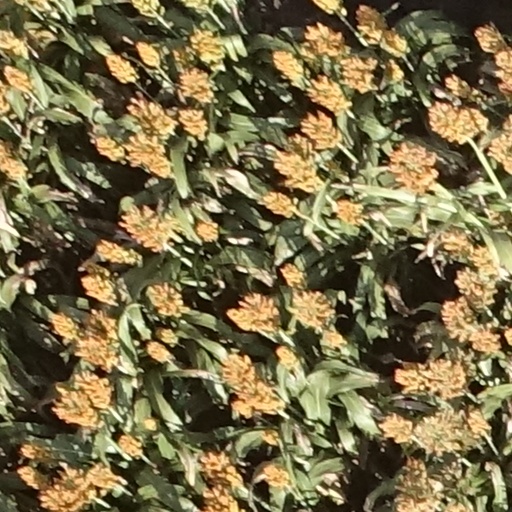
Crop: sorghum